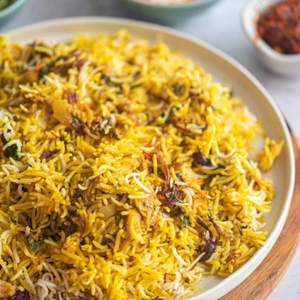
Dish: biryani